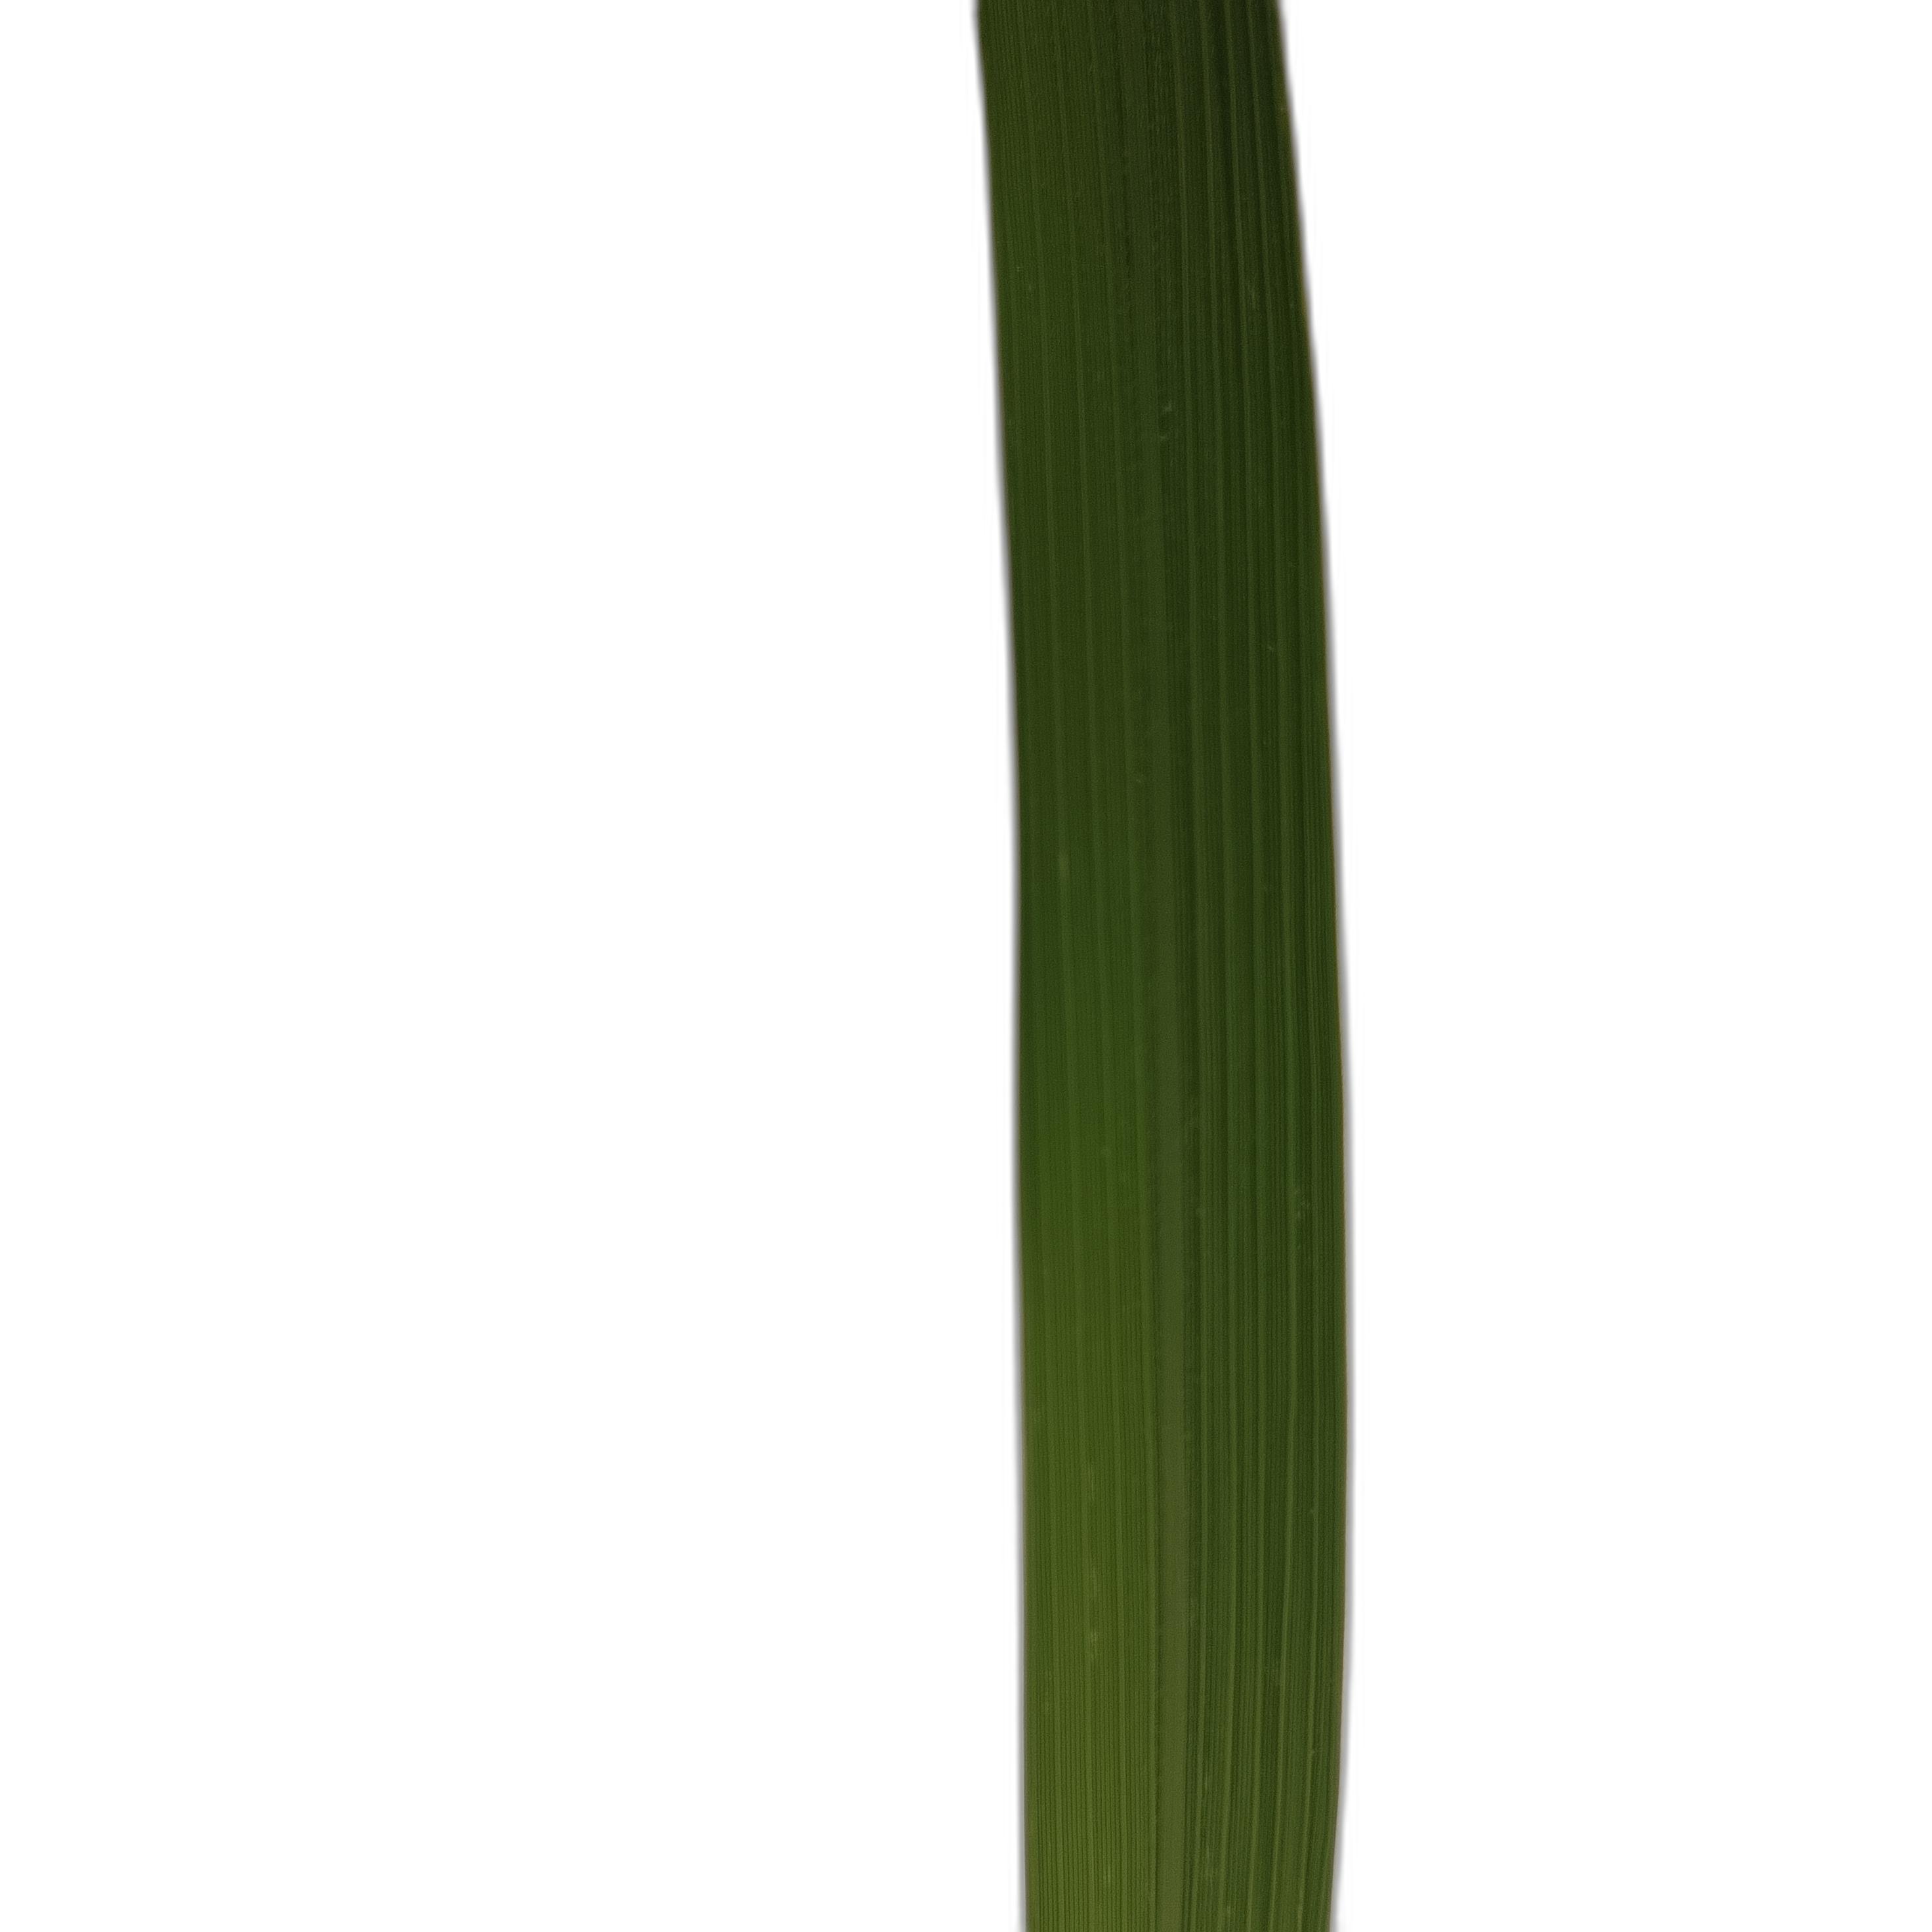
Label: Healthy